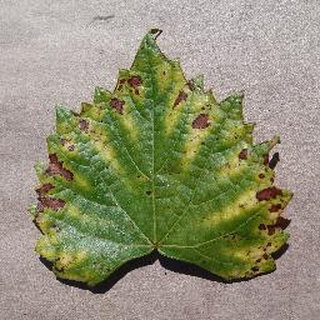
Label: grape_esca_black_measles